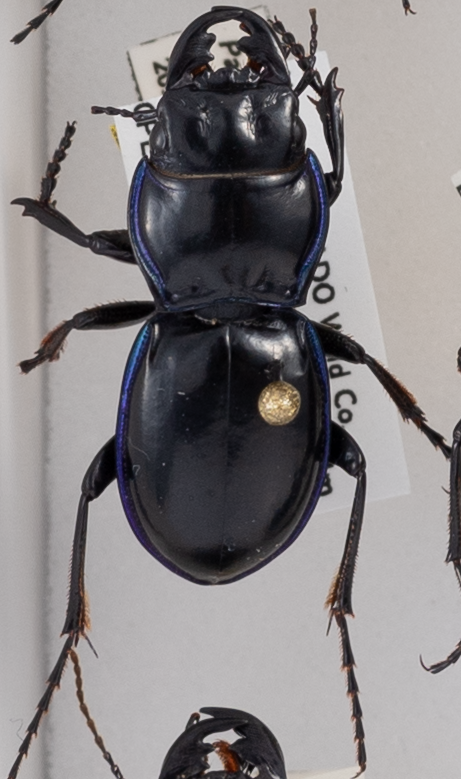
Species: Pasimachus elongatus
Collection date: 2023-08-02
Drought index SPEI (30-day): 1.578
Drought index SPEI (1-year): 0.862
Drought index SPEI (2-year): -0.676